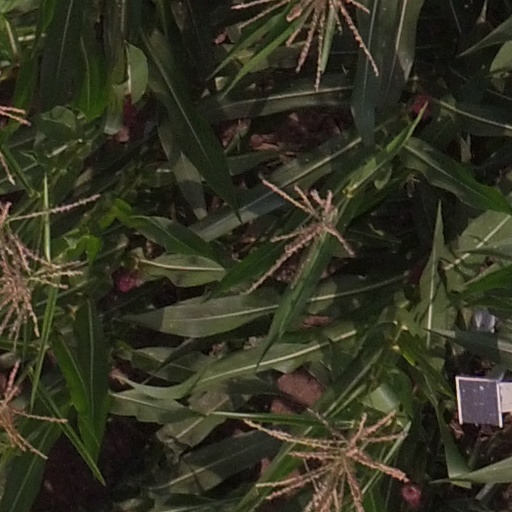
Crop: maize; corn